1435

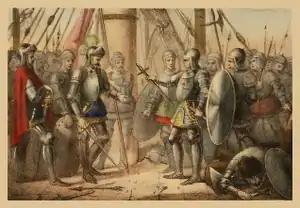
August 5: Spain's King Alfonso V of Aragon is taken prisoner by the Navy of Milan after surrendering at the Battle of Ponza.

Year 1435 (MCDXXXV) was a common year starting on Saturday of the Julian calendar, the 1435th year of the Common Era (CE) and Anno Domini (AD) designations, the 435th year of the 2nd millennium, the 35th year of the 15th century, and the 6th year of the 1430s decade.